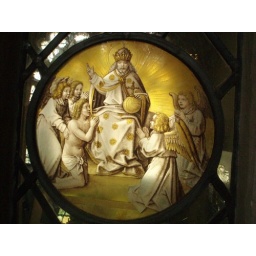
stain glass window in kings college chapel in Cambridge